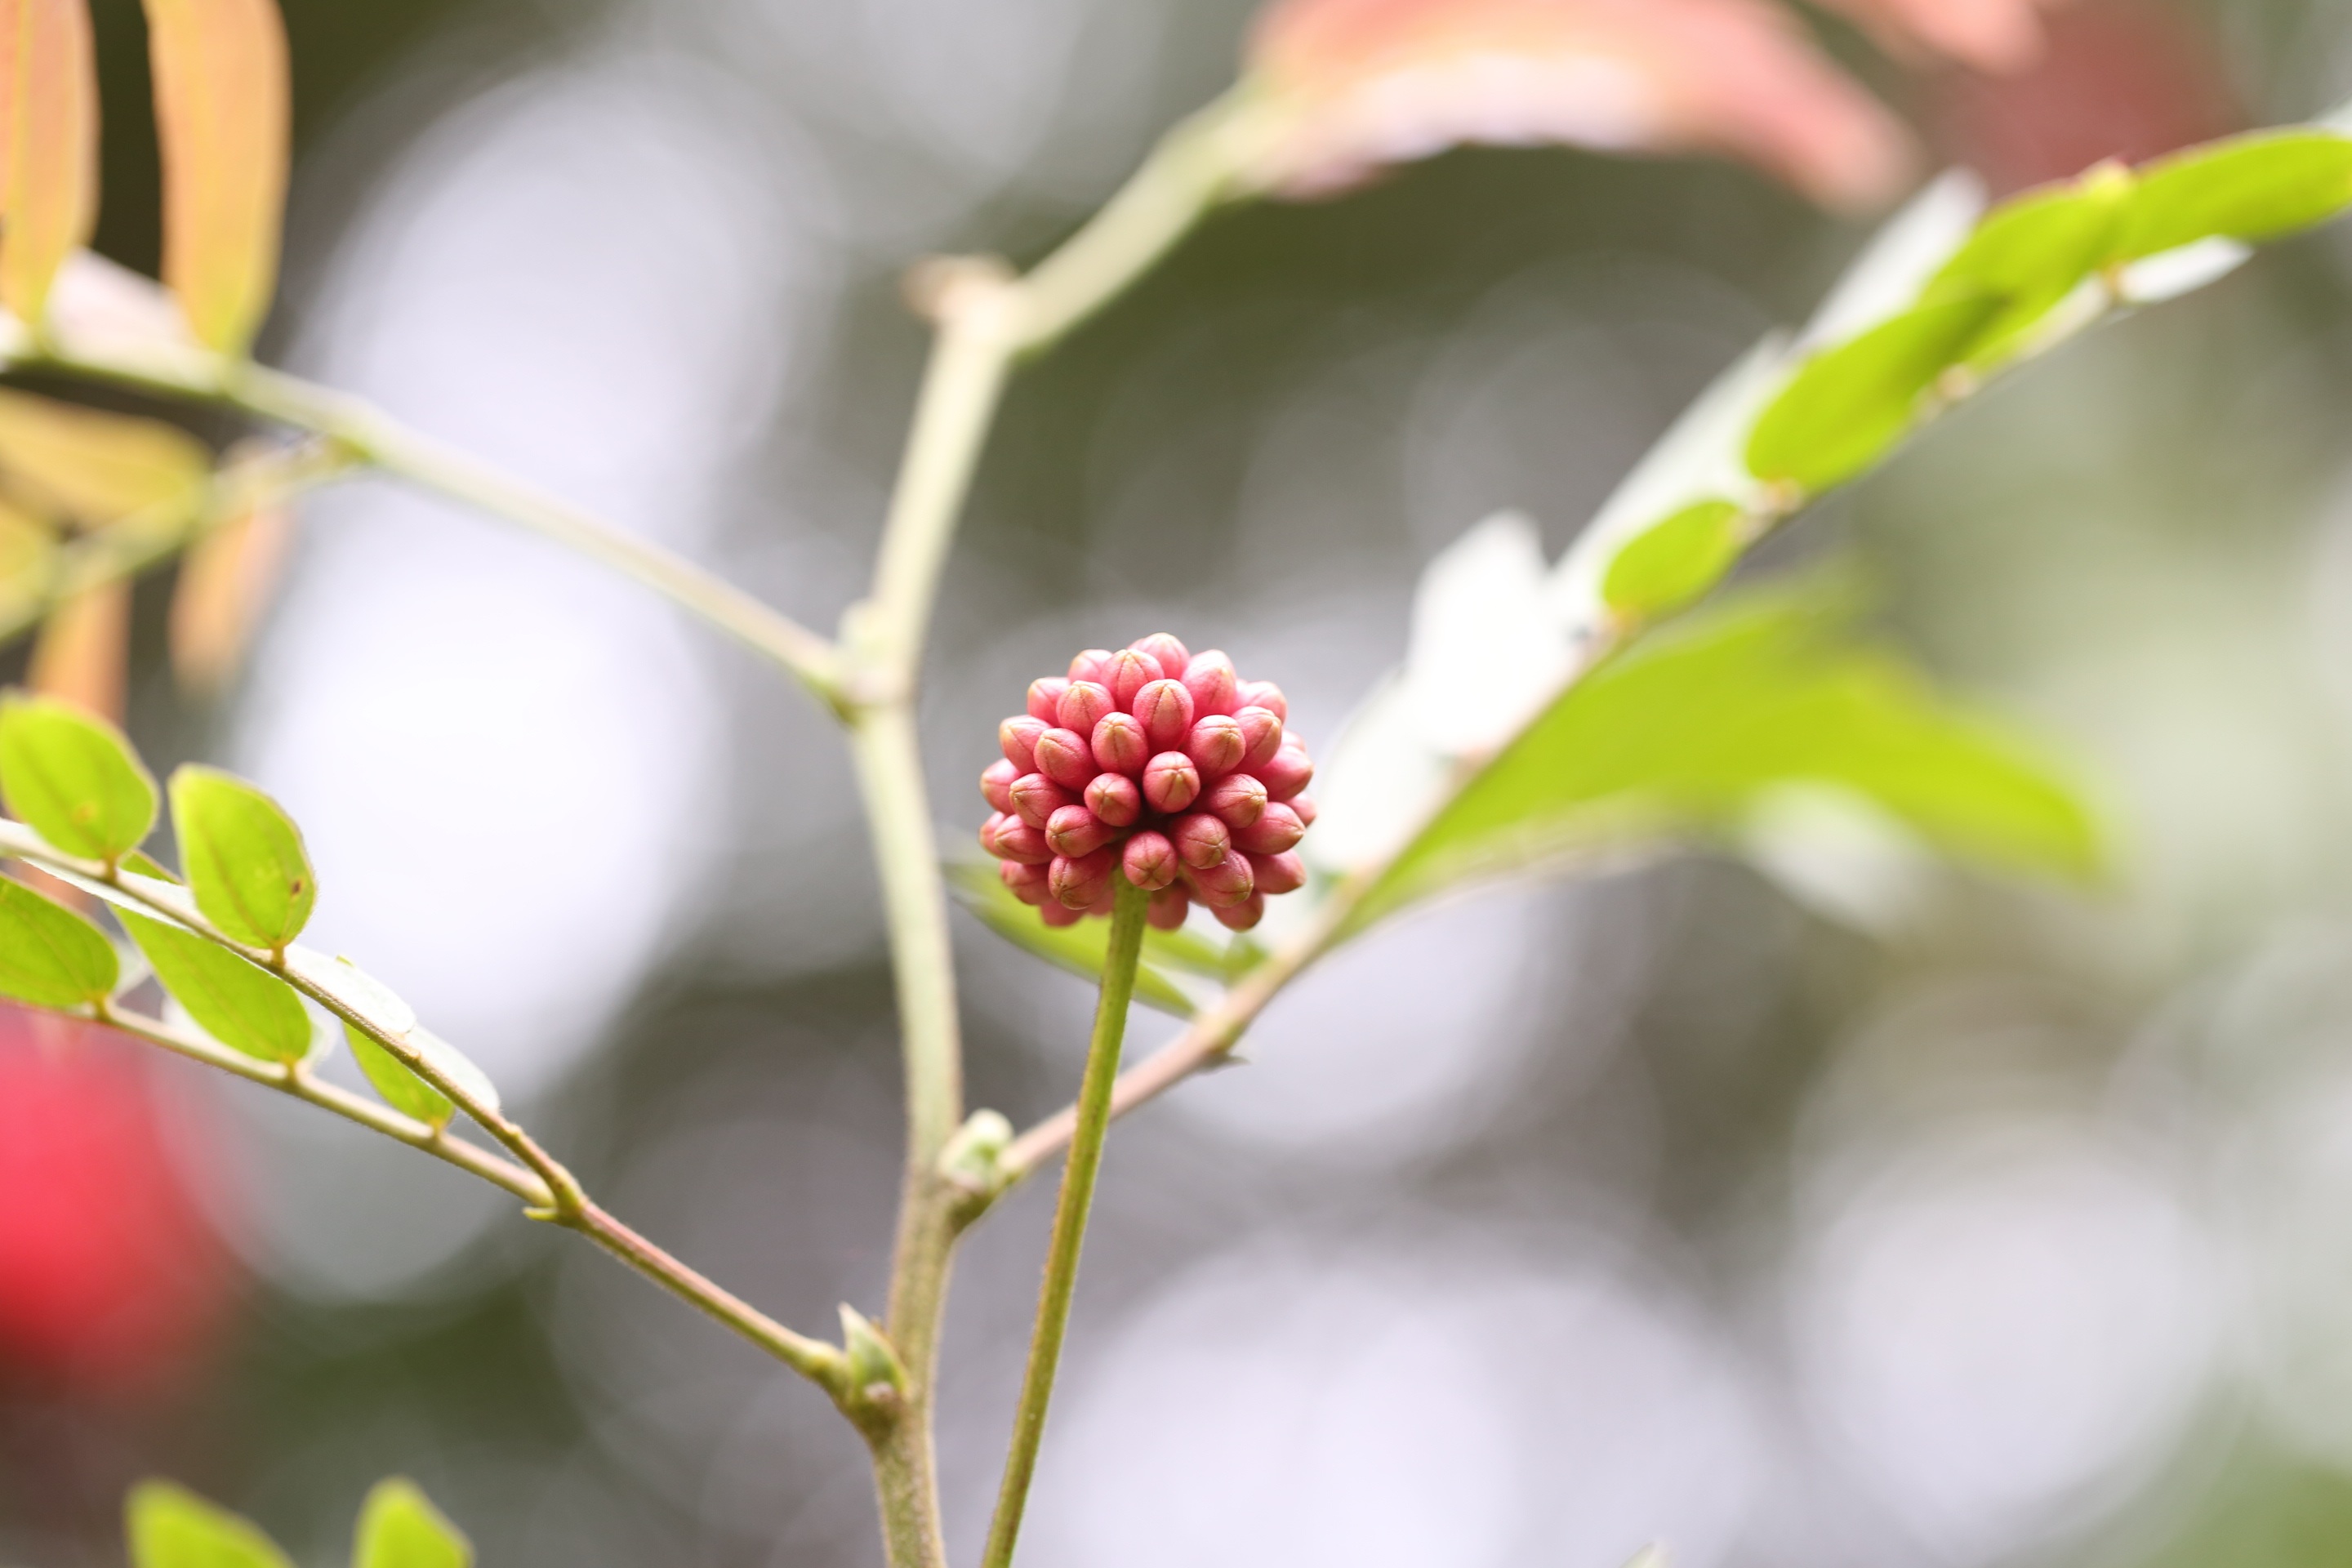
tree, nature, outdoor, branch, blossom, plant, fruit, leaf, flower, food, spring, green, produce, color, grow, flora, sprout, life, shrub, bud, macro photography, flowering plant, plant stem, land plant